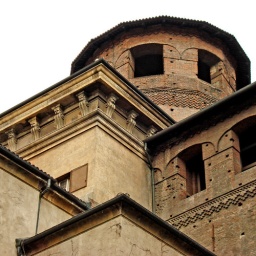
A perspective of &amp;quot;palazzo Madama&amp;quot; in Turin. The tower is part of the old roman door of the town